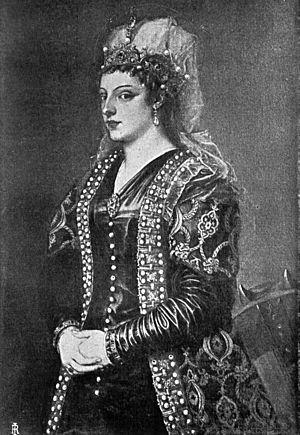
Caterina Cornaro ossìa La Regina di Cipro, connu en France sous le titre Catherine Cornaro, est un opéra en un prologue et deux actes du compositeur italien Gaetano Donizetti. Le livret italien a été écrit par Giacomo Sacchèro, d'après celui de Jules-Henri Vernoy de Saint-Georges pour l'opéra de Jacques Fromental Halévy La Reine de Chypre.